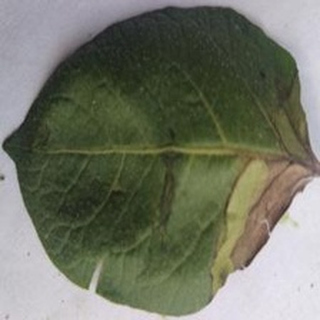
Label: potato_late_blight